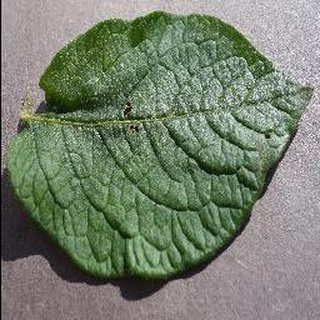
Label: healthy_potato